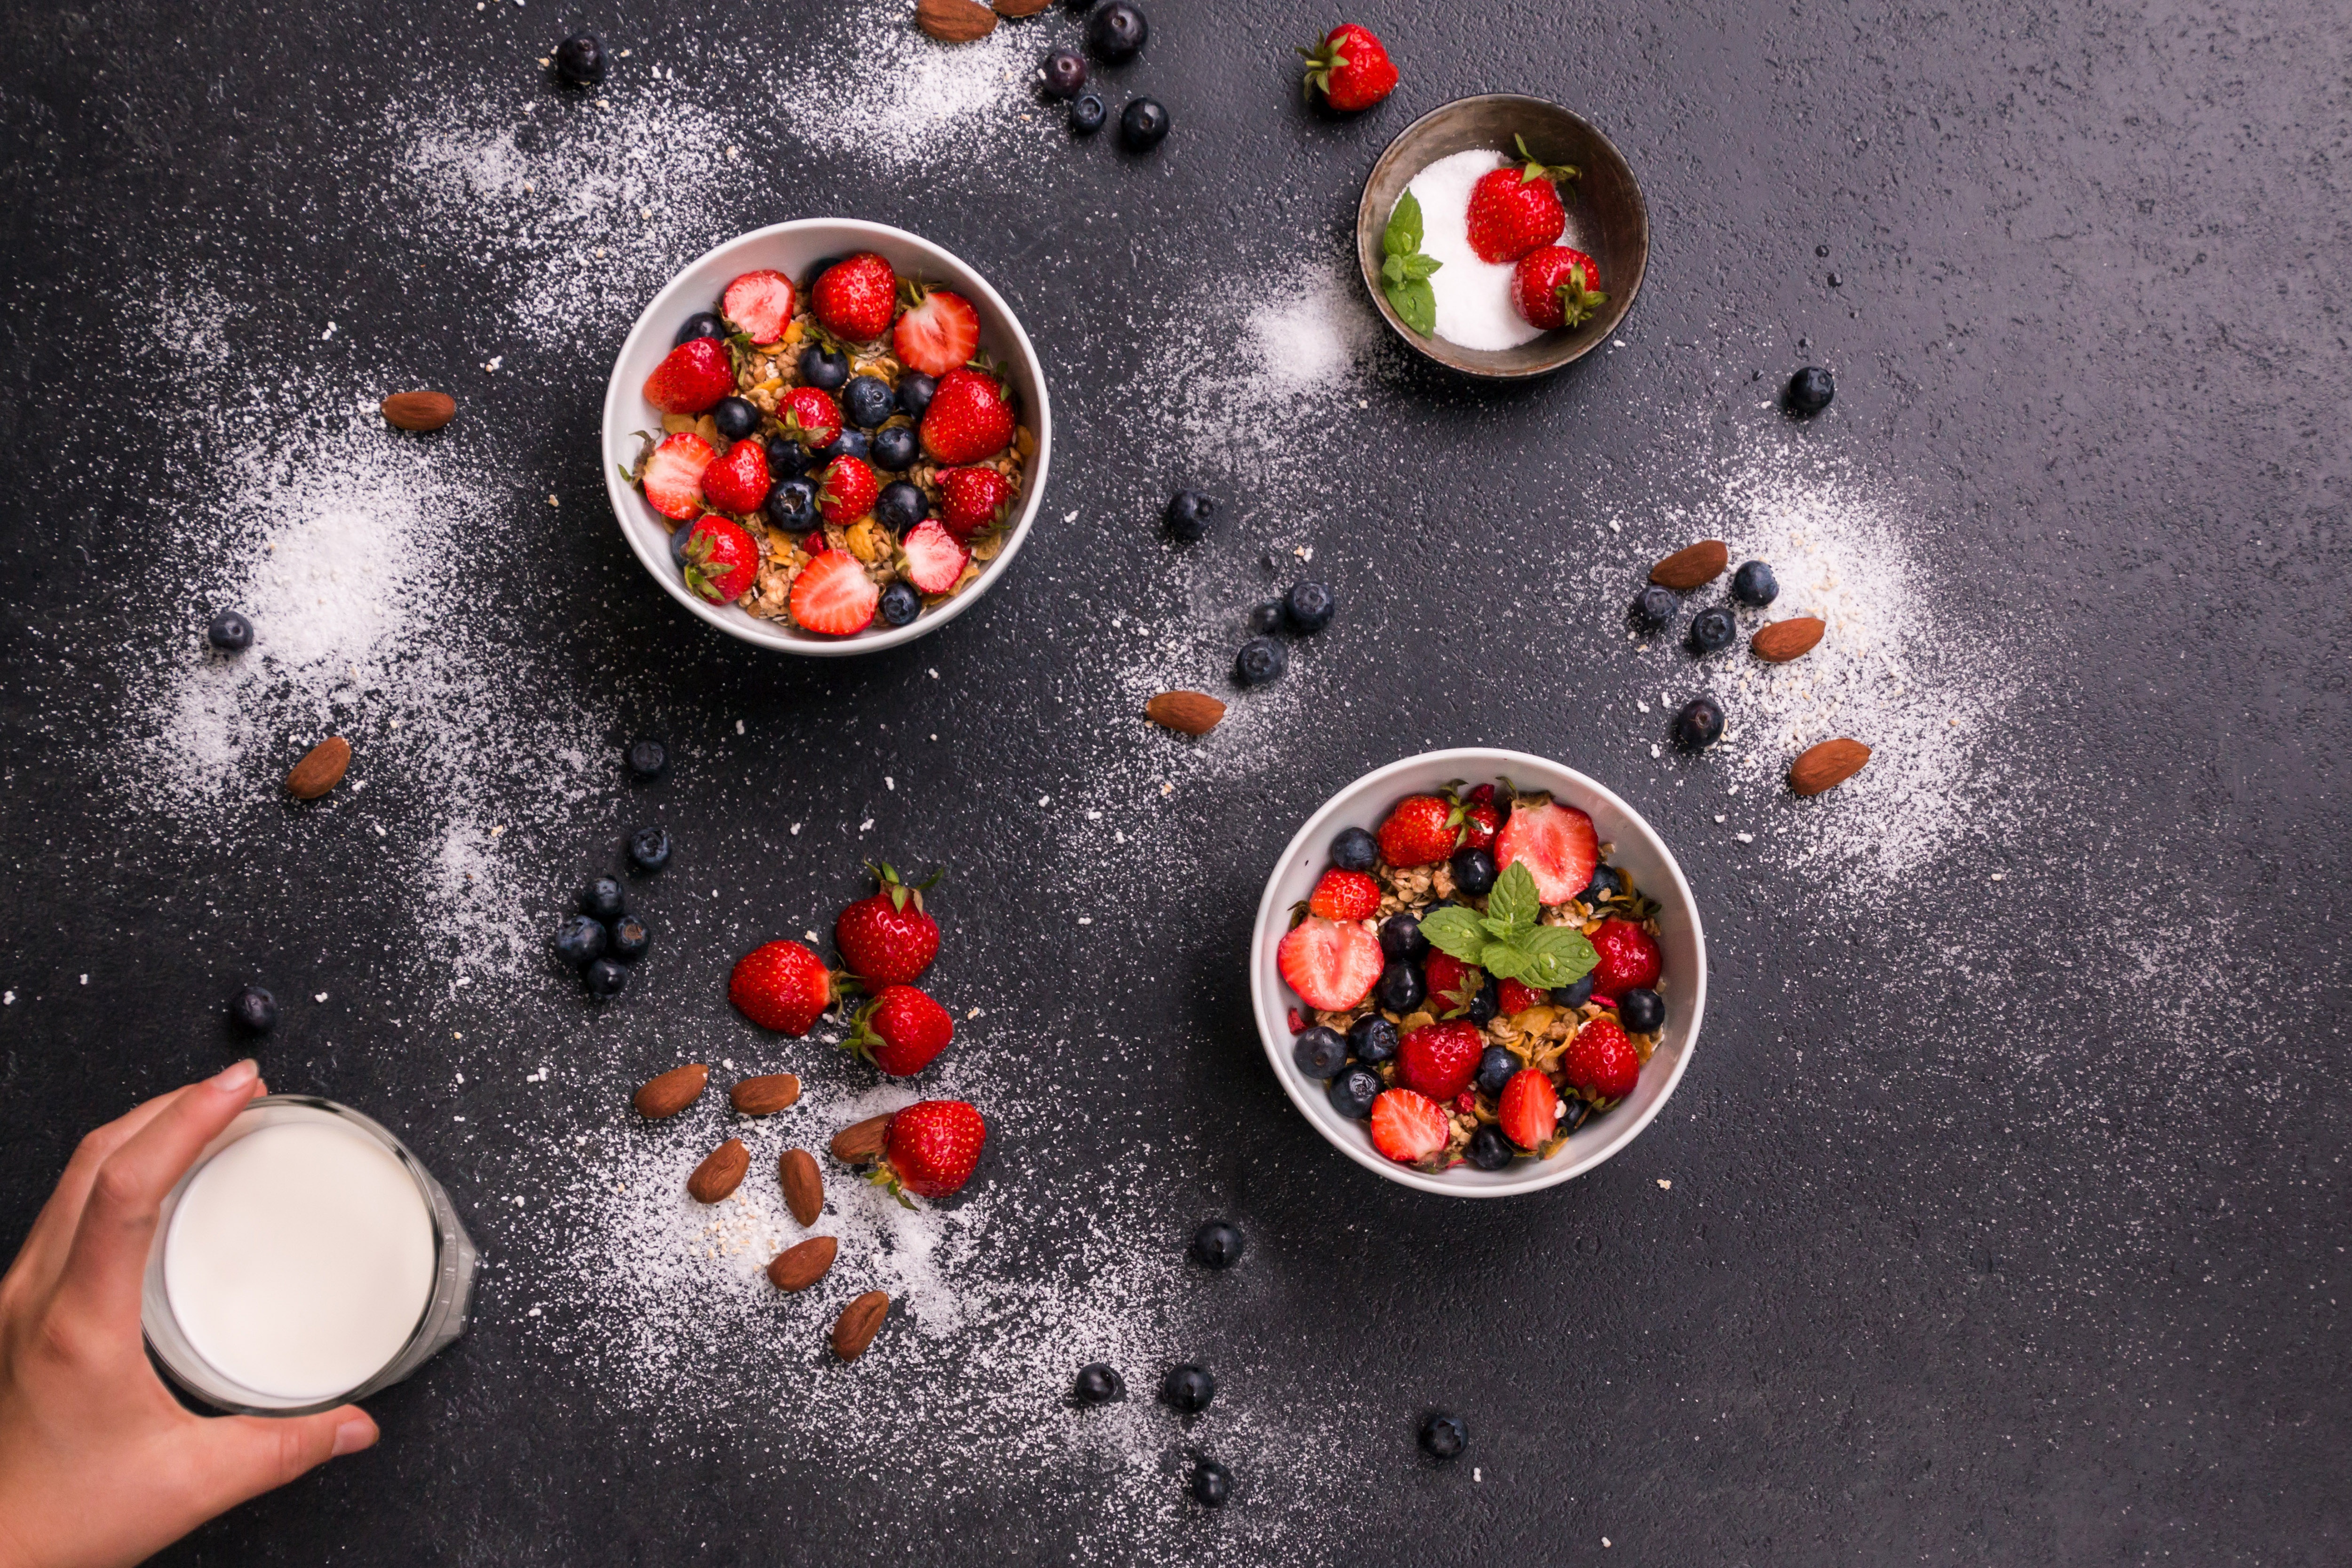
food, cuisine, dish, superfood, fruit, ingredient, berry, frutti di bosco, recipe, produce, plant, Superfruit, cherry tomatoes, brunch, dessert